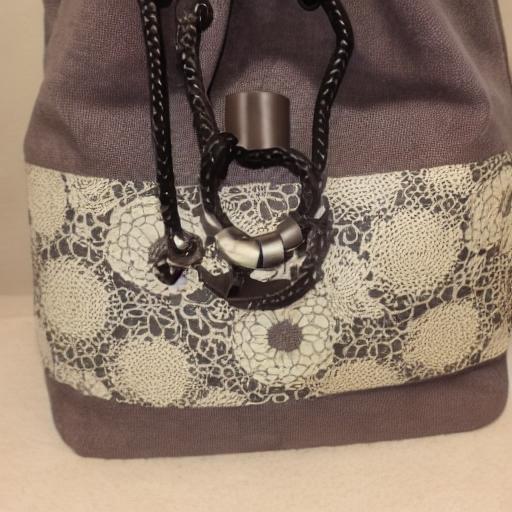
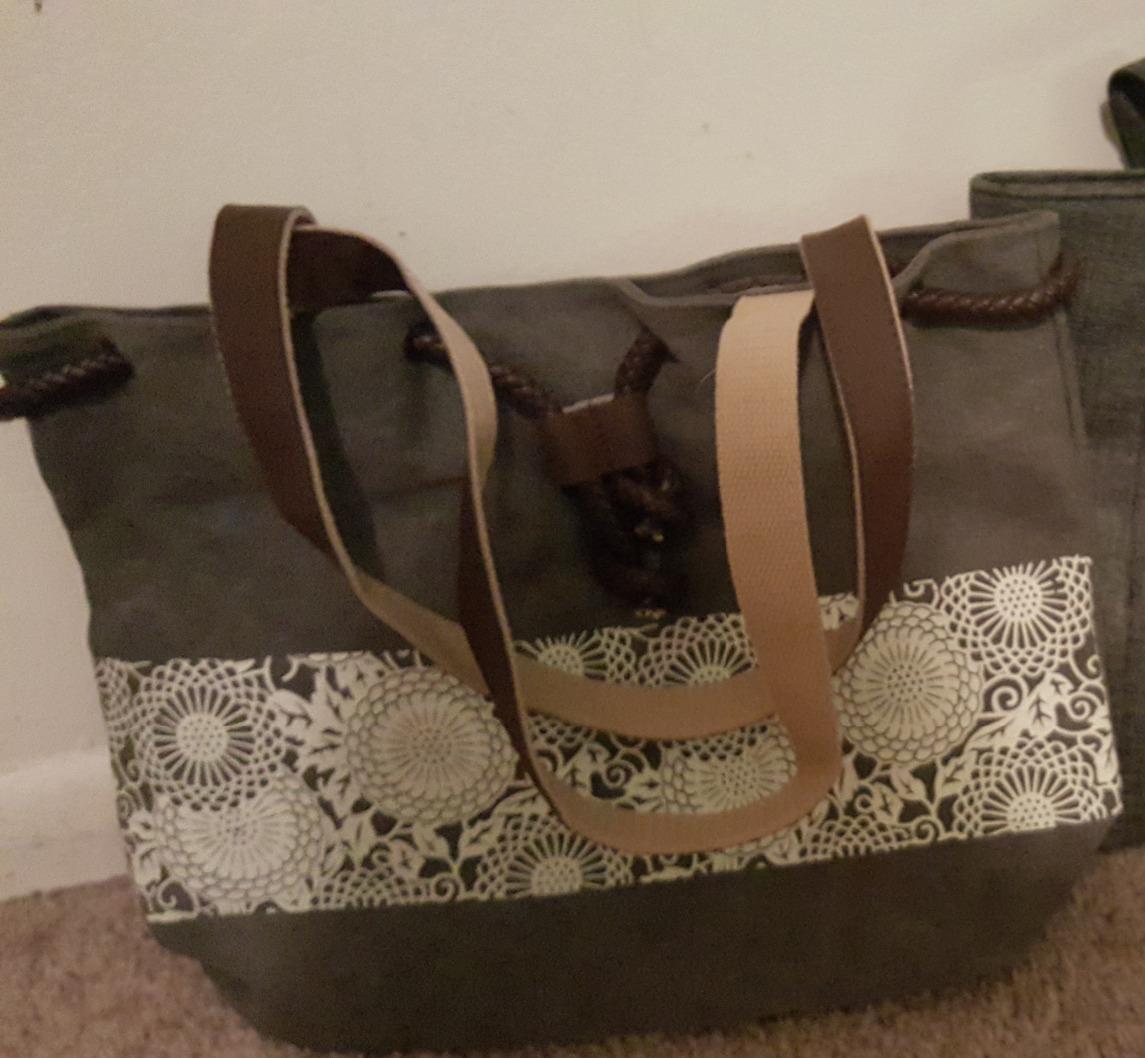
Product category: accessories_handbag
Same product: no